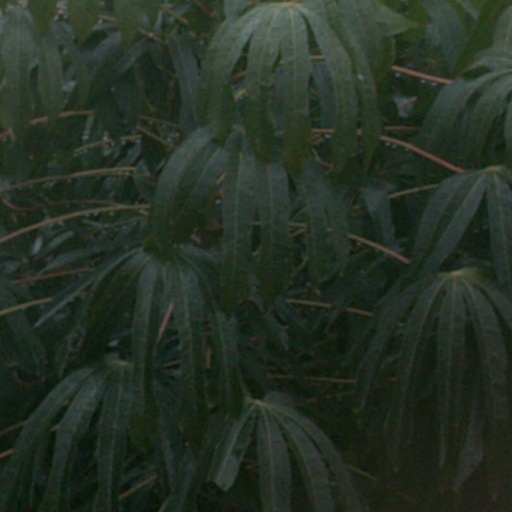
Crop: cassava